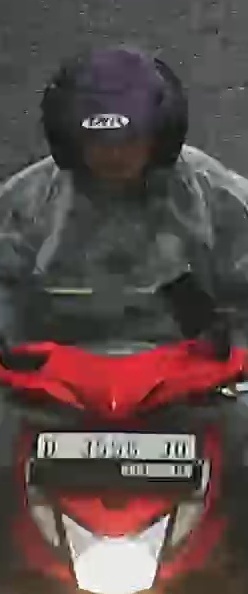
person-with-helmet: 1
person-without-helmet: 0